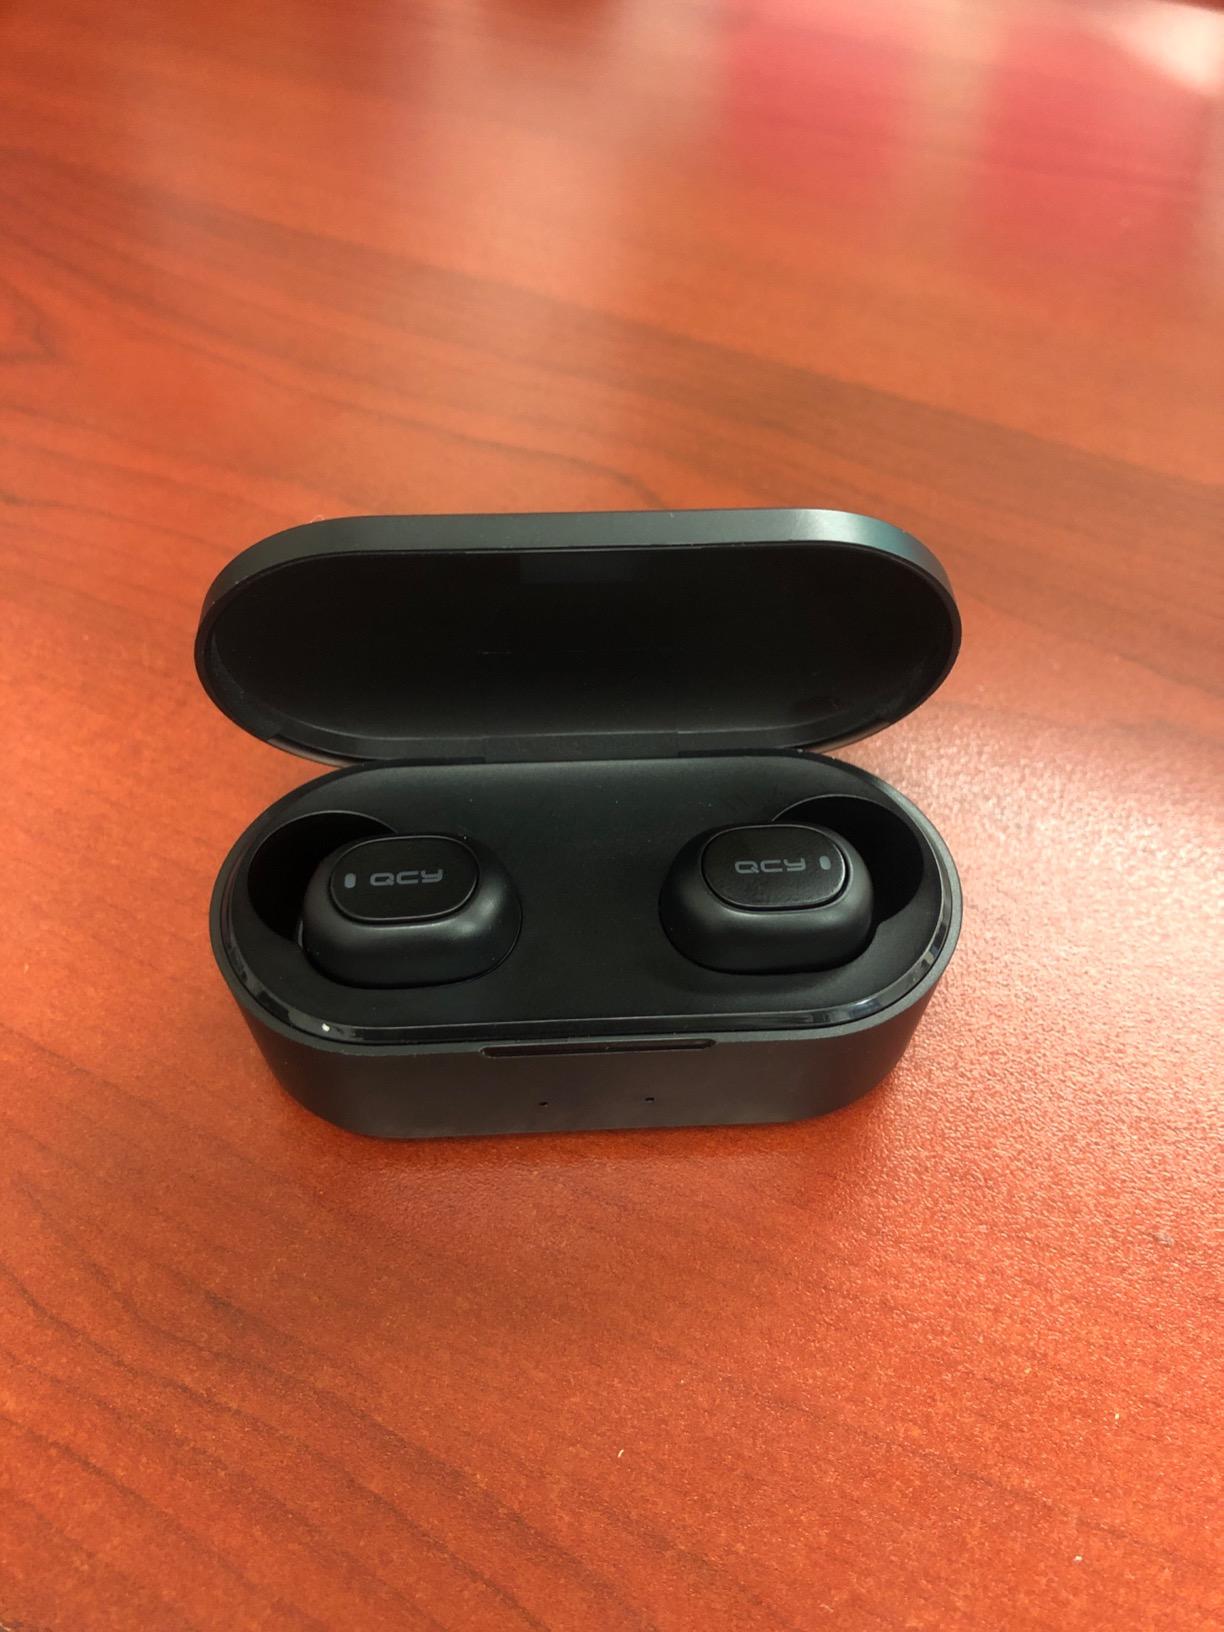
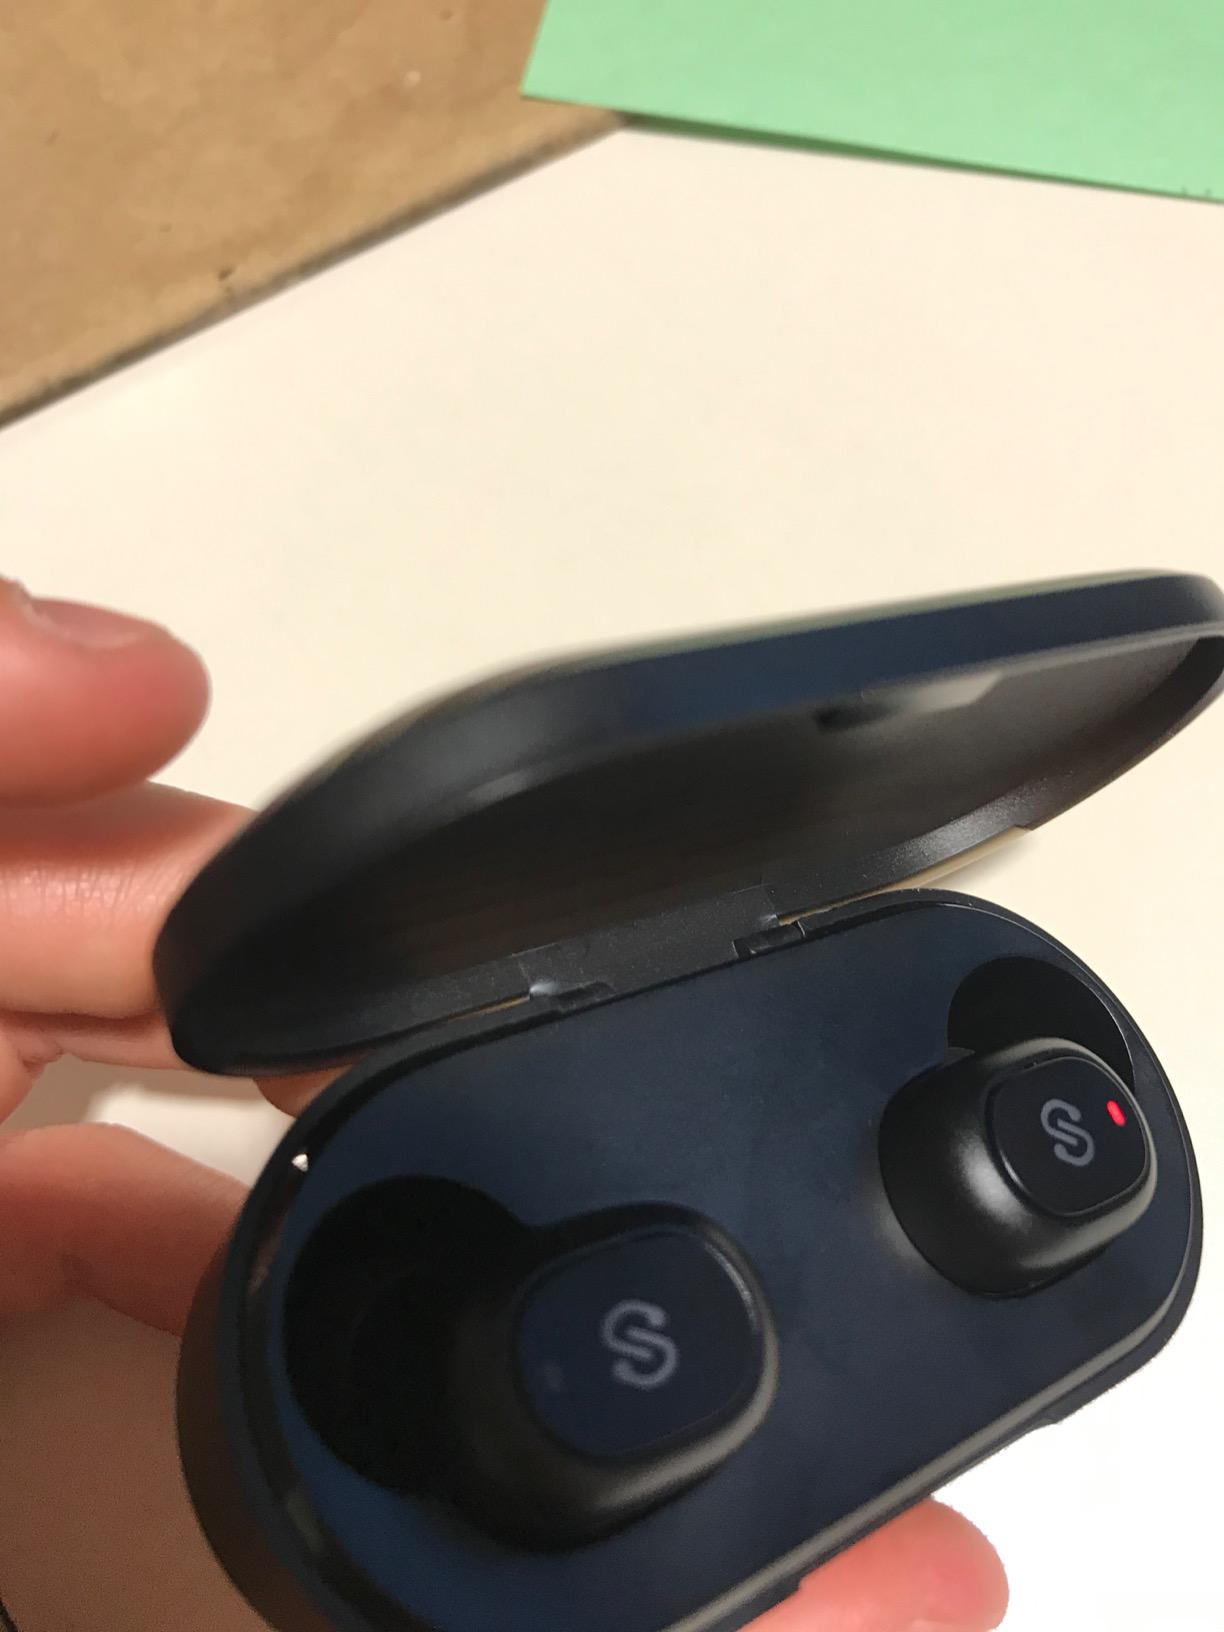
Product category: earbuds
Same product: no